Frieda Inescort

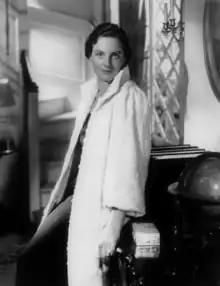
Frieda Inescort

Frieda Inescort (born Frieda Wrightman, 29 June 1901 – 26 February 1976) was a Scottish actress best known for creating the role of Sorel Bliss in Noël Coward's play "Hay Fever" on Broadway. She also played the shingled lady in John Galsworthy's 1927 Broadway production "Escape" and Caroline Bingley in the 1940 film of Jane Austen's Pride and Prejudice.